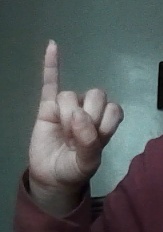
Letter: meem